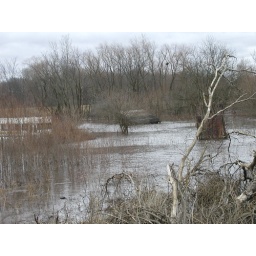
Note the chicken house in the center background. Water is up to the eaves.